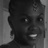
Emotion: happy